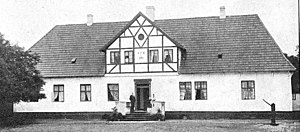
Skovgaarde
Skovgaarde omkring 1900
Skovgaarde er en gammel hovedgård, som nævnes første gang i 1466. Skovgaarde ligger i Søby Sogn, Båg Herred, Assens Kommune. Hovedbygningen er opført i 1721 og ombygget 1863.ds til 1980. Gården ligger i Stubberup Sogn, Bjerge Herred, Kerteminde Kommune.
Skovgaarde er en gammel hovedgård, som nævnes første gang i 1466. Skovgaarde ligger i Søby Sogn, Båg Herred, Assens Kommune. Hovedbygningen er opført i 1721 og ombygget 1863.